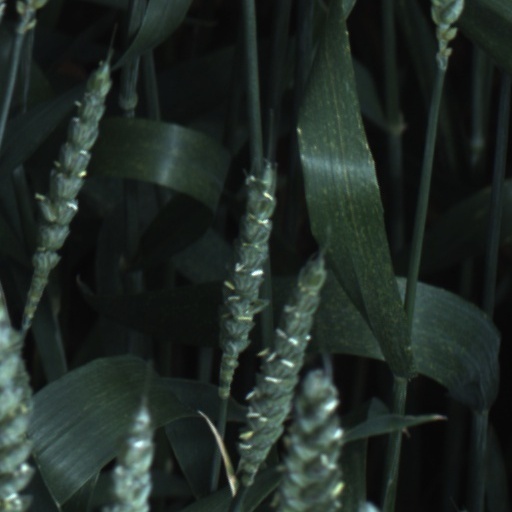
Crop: wheat